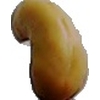
Label: caju_seed